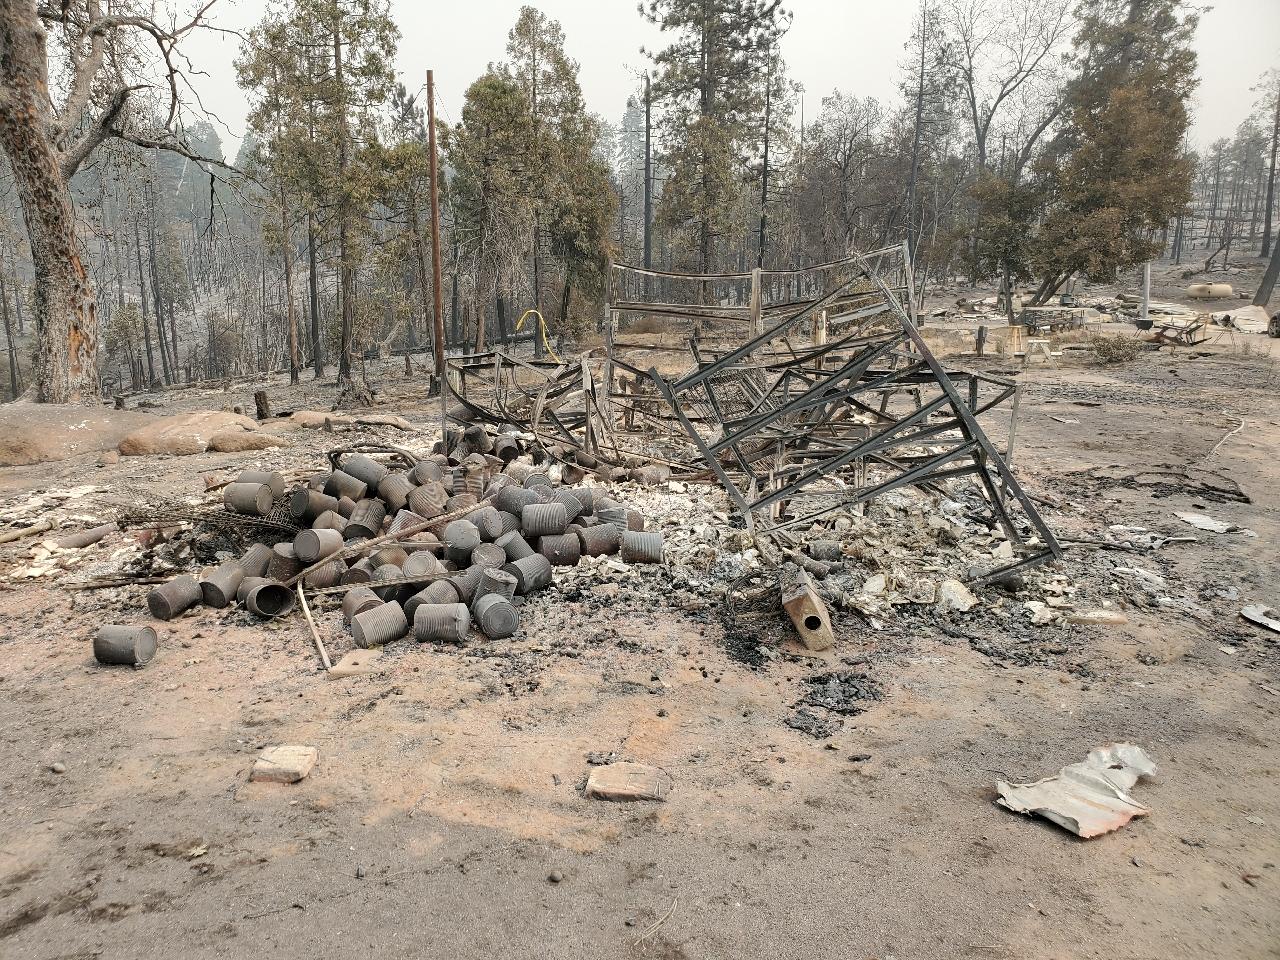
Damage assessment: destroyed